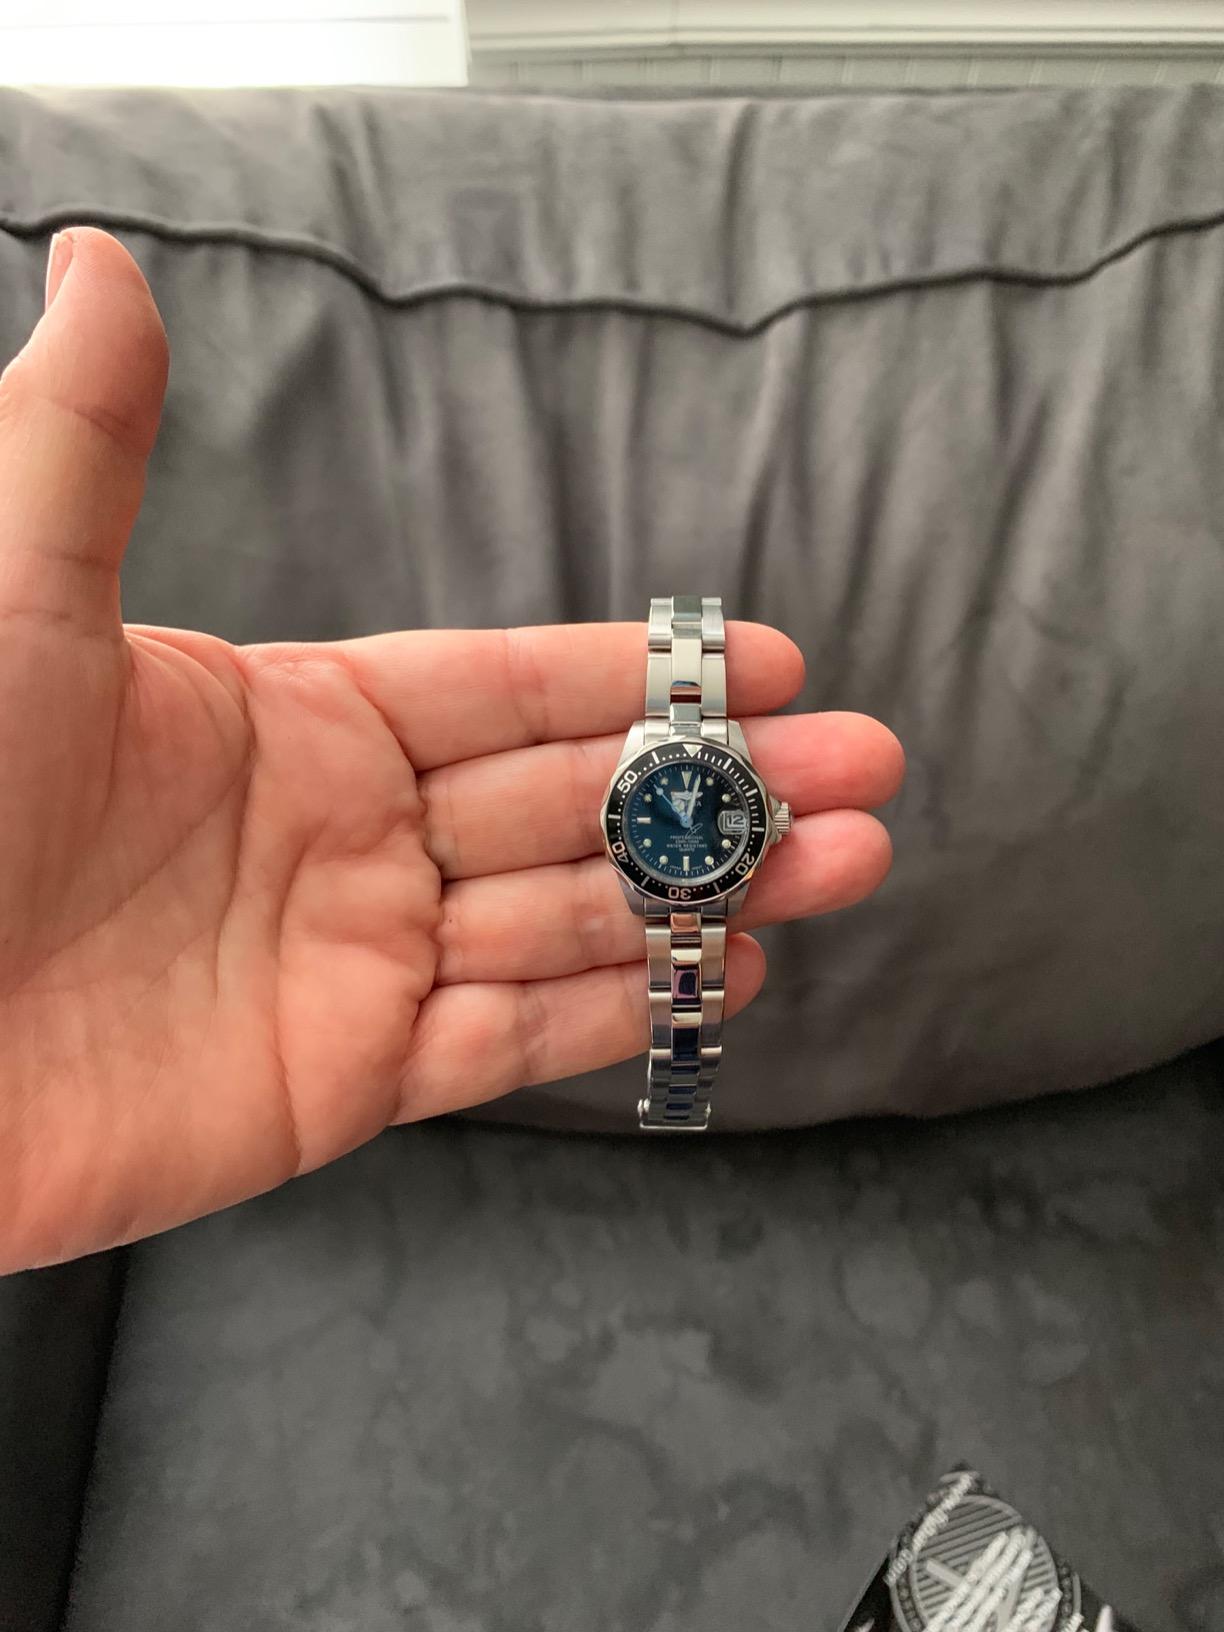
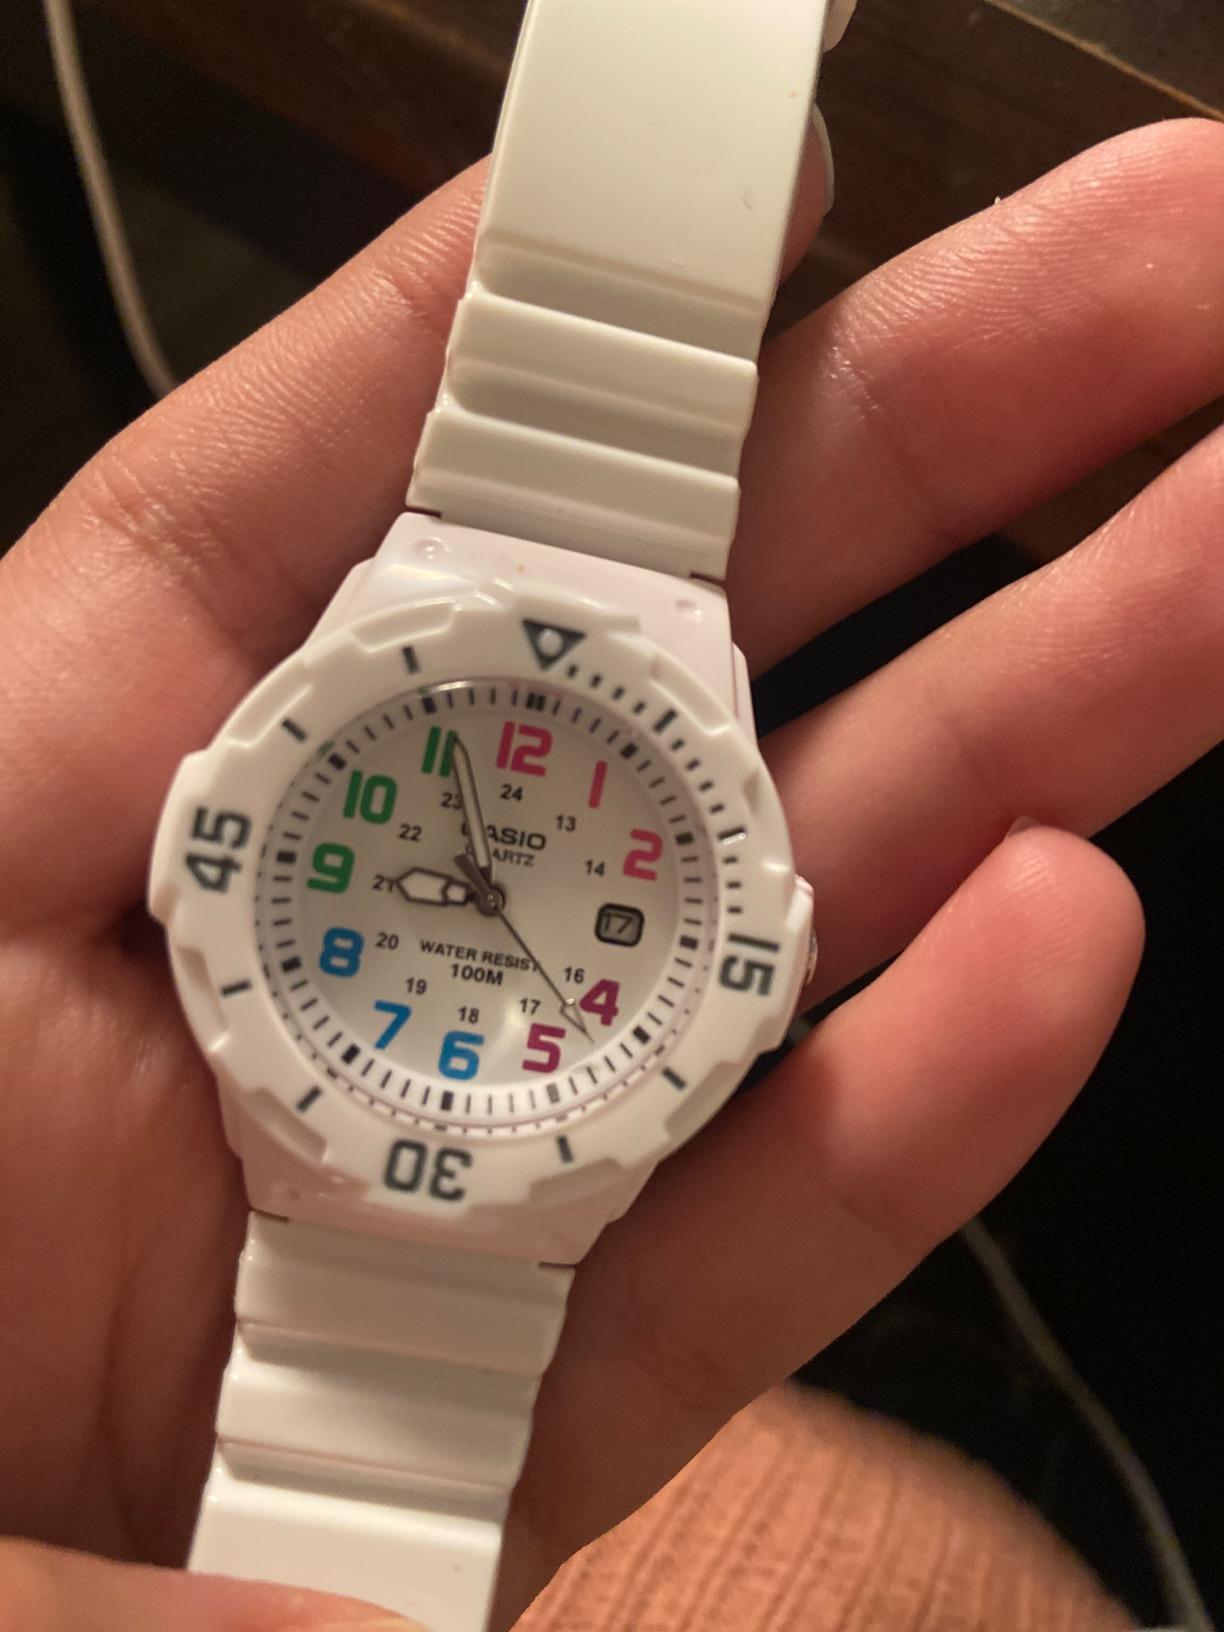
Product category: accessories_watch
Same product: no